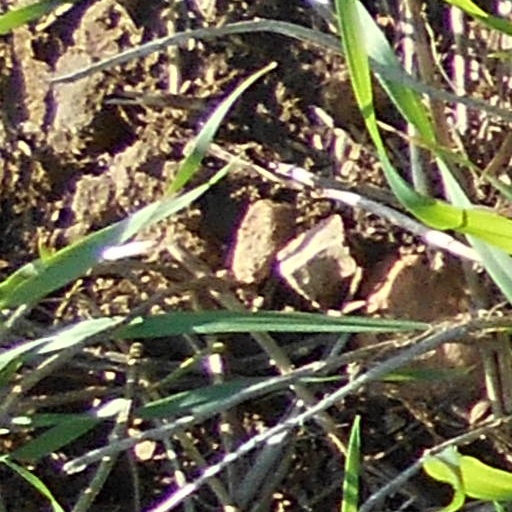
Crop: wheat